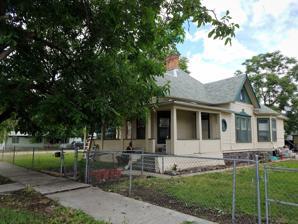
Building: Thomas K. Little House
Country: United States of America
Year built: 1896
United States historic place Thomas K. Little House U.S. National Register of Historic Places The Thomas K. Little House in 2018 Show map of Idaho Show map of the United States Location 703 E. Belmont St., Caldwell, Idaho Coordinates 43°40′08″N 116°41′05″W / 43.66889°N 116.68472°W / 43.66889; -116.68472 ( Thomas K. Little House ) Area less than one acre Built 1896 ( 1896 ) Built by Miller, Robert E. Architectural style Late Victorian, Victorian Eclectic NRHP reference No. 80001295 Added to NRHP August 18, 1980 The Thomas K. Little House is a 1 + 1 ⁄ 2 -story Queen Anne style house built for the Littles by Robert E. Miller in 1896 in Caldwell , Idaho . Added to the National Register of Historic Places in 1980, the house features an irregular pattern with small rooms constructed around two parlors, and it sits on a lava rock foundation. Thomas K. Little was a dry goods merchant in Caldwell, and he was elected mayor of Caldwell in 1904. With the help of architect Thomas H. Soule in 1906, he remodeled the Little Block (Harmon Building) at the corner of Kimball and Main Streets, expanding the building and adding its decorative corner turret. After his retirement in 1910, Little moved from Caldwell to Boise. References